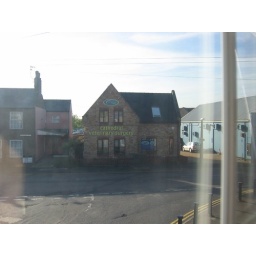
See, the cats won't even have to get in the car to go to the vet!